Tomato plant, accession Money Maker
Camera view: horizontal (90 deg, fisheye); turntable rotation: 210 degrees
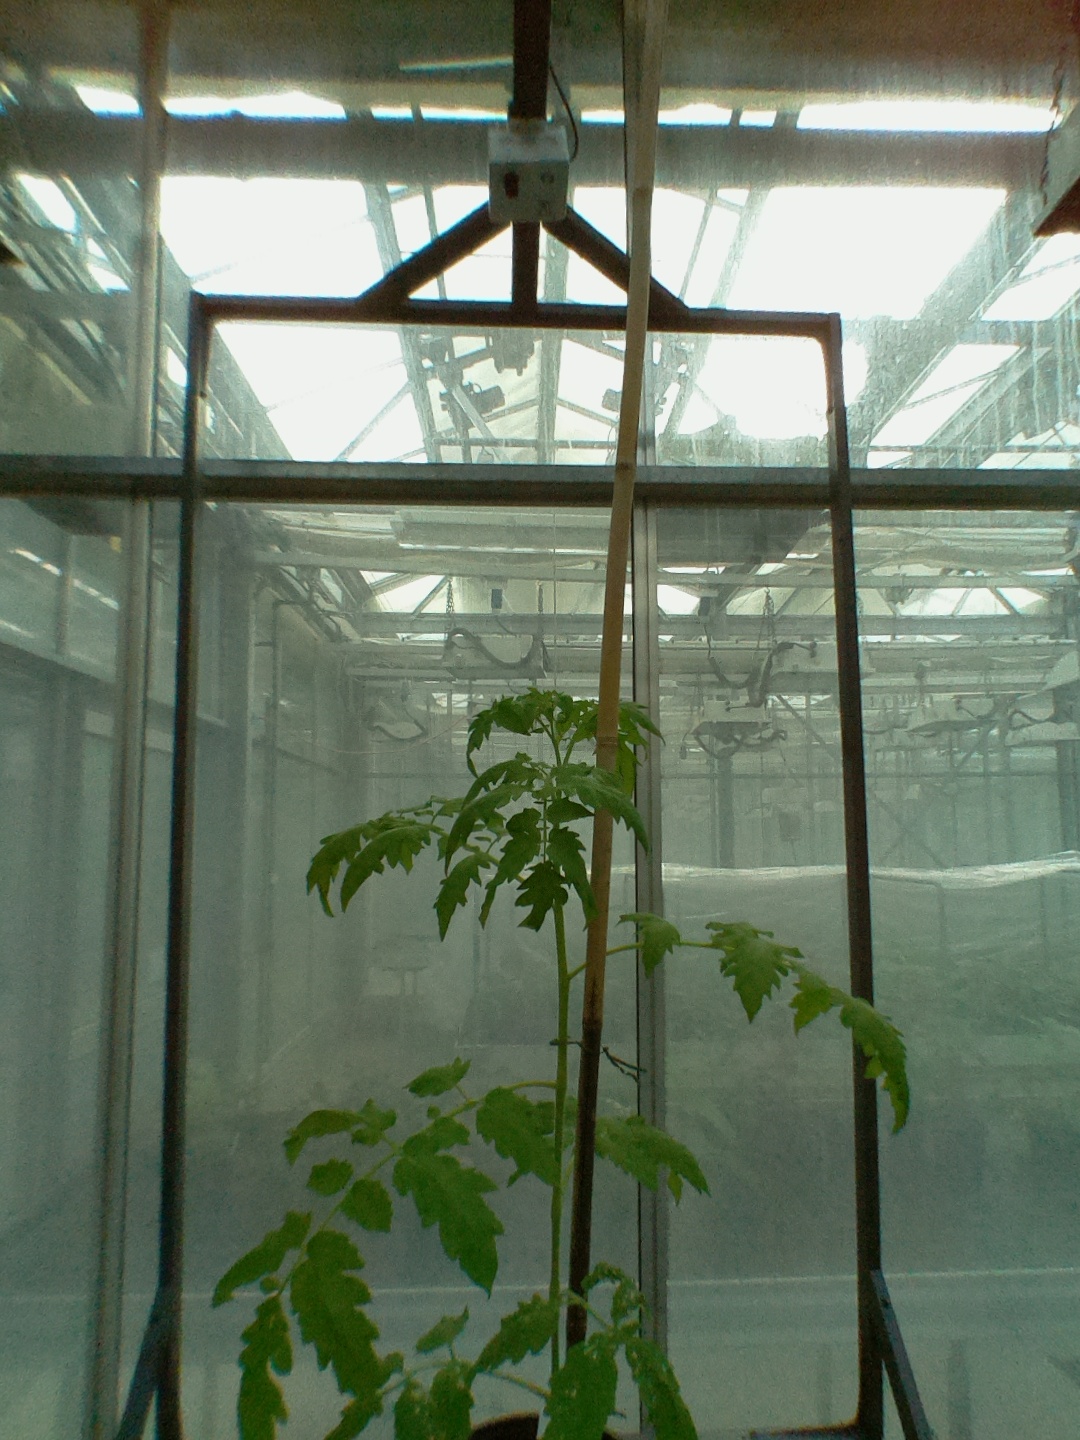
BBCH growth stage 15: 10 of true leaves visible